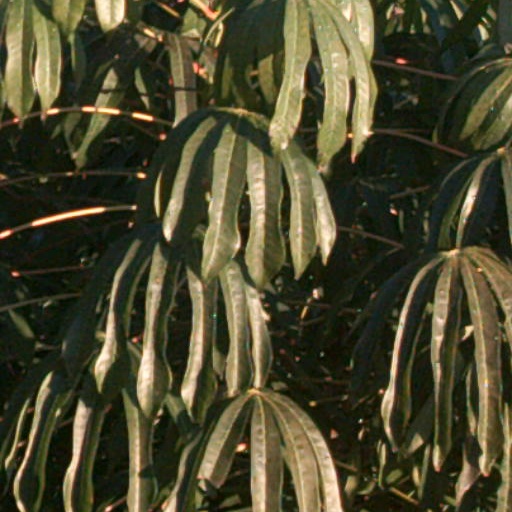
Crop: cassava